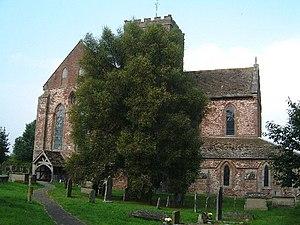
Cet article liste les abbayes cisterciennes actives ou ayant existé sur le territoire anglais actuel. Il s'agit des abbayes de religieux appartenant à l'ordre cistercien, ou aux ordres qui en sont issus.